Edit Tasnádi

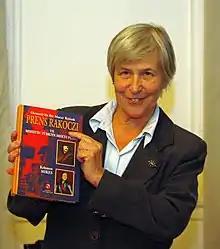

Edit Tasnádi (Budapest, November 26, 1942) is a Hungarian orientalist, literary translator and academic who has written poetry and short stories in Hungarian and Turkish.